Modern United States Navy carrier air operations

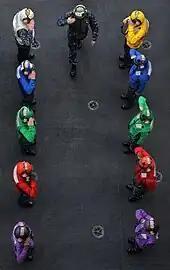
Vice Adm. Richard W. Hunt crosses the rainbow sideboys during an arrival aboard

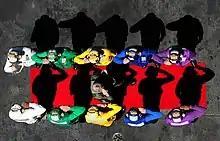
The rainbow sideboys salute as Secretary of the Navy Ray Mabus boards the "Nimitz"-class aircraft carrier

Everyone associated with the flight deck has a specific job, which is indicated by the color of their deck jersey, float coat and helmet. Rank is also denoted by the pattern of pants worn by flight deck crew: